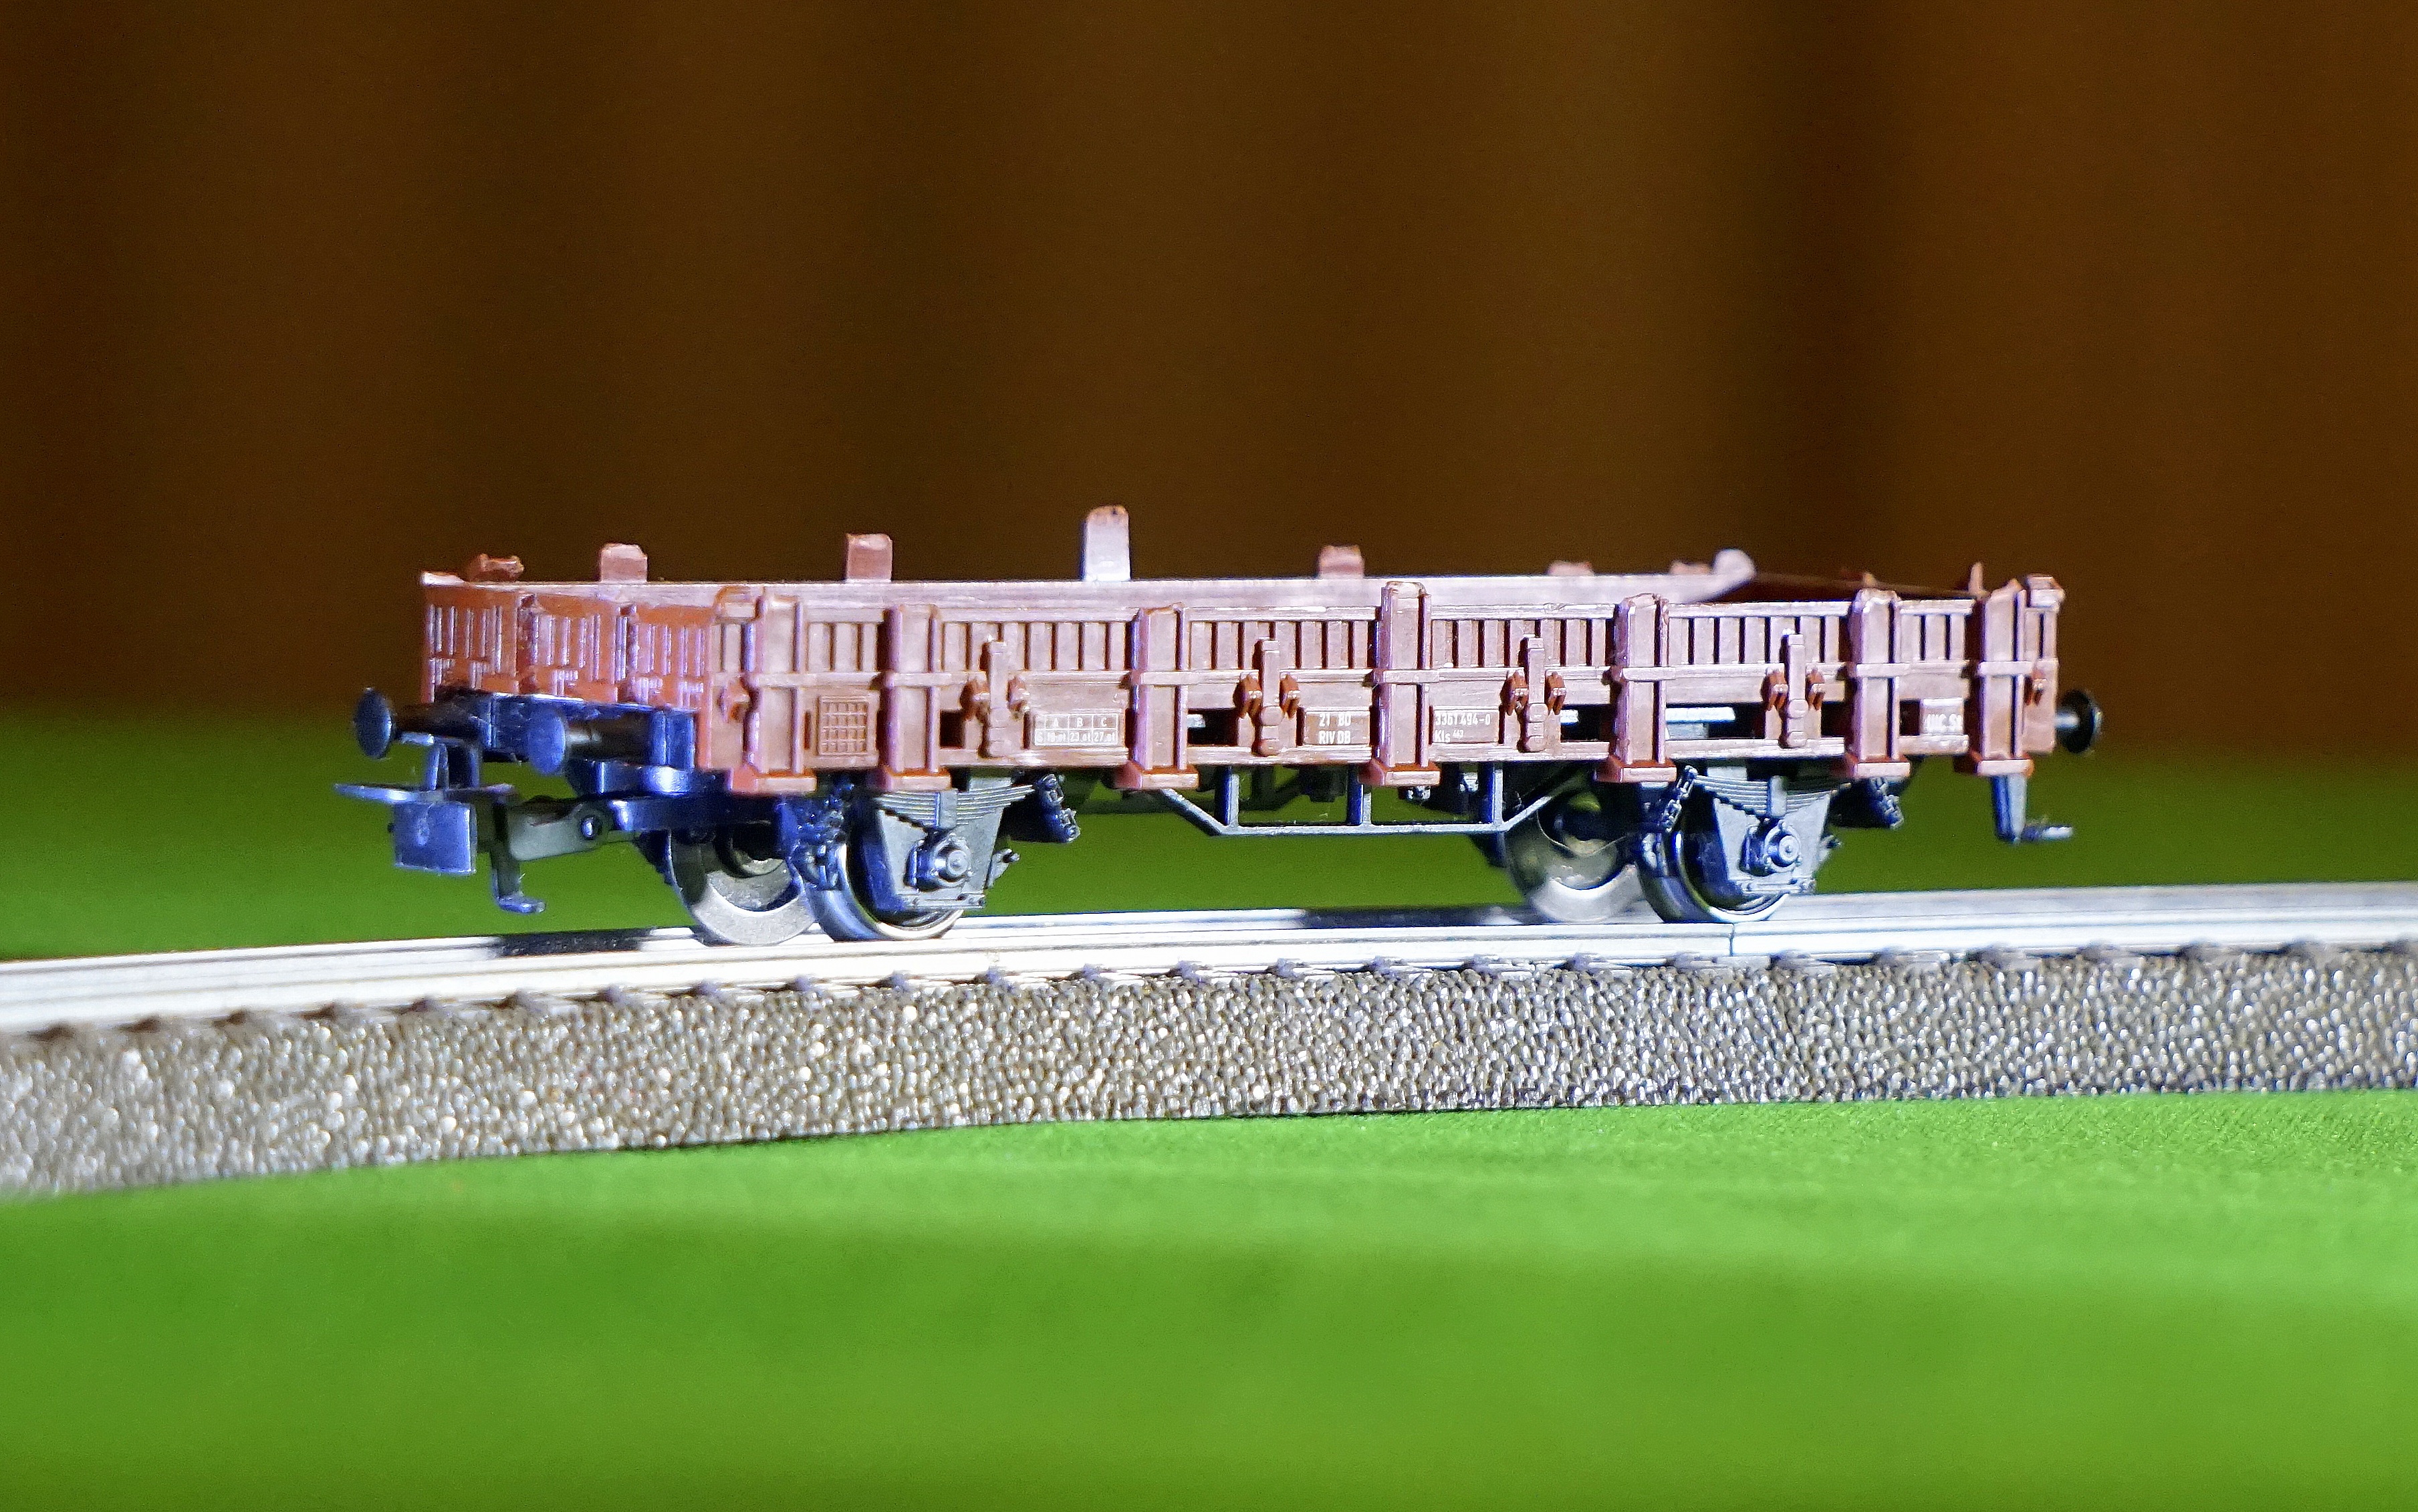
structure, railway, wagon, train, transport, scale, toy, stadium, miniature, rails, wheels, trains, via, goods, sport venue